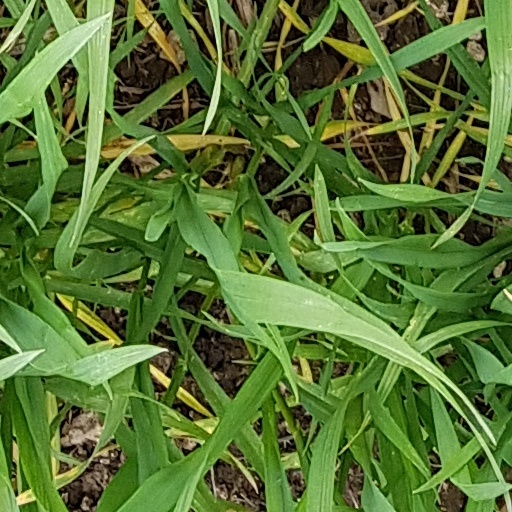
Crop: wheat